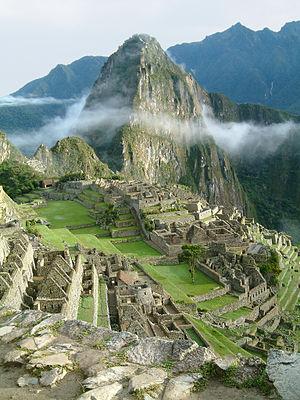
Allard Schmidt: «Cette image a été prise à l'aube, après que j'ai pris de l'avance sur le groupe de randonneurs qui se dirigeaient vers le Machu Picchu. J'ai trouvé le Machu Picchu désert, et le Wayne Pichu dans les nuages. Après dix minutes d'attente, la brume s'est dissipée joliment, ce qui a donnée cette photographie. Malheureusement l'instant où le Wayne Pichu était entouré de nuages fins était trop bref pour que je puisse régler l'appareil, et l'image est un peu surexposée.» Galego: Amencer no Machu Picchu, Perú. Magyar: A Machu Picchu (Peru) hajnalban Italiano: Vista mattutina di Machu Picchu, in Perù 日本語: マチュピチュ（ペルー） 한국어: 페루 마추피추의 일출 Norsk bokmål: Machu Picchu i tidlige morgenstunder.
1440 :